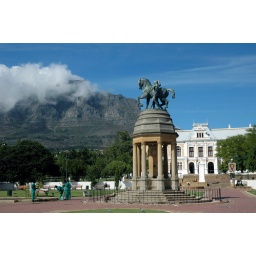
with table mountain in the backdrop